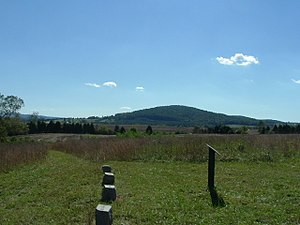
Slaget ved Cedar Mountain / Slaget
Cedar Mountain battlefield, mod syd fra det omtrentlige sydvestlige hjørne af hvedemarken
Cedar Mountain
Slaget ved Cedar Mountain blev udkæmpet den 9. august 1862 i Culpeper County i Virginia som led i Nordlige Virginia kampagnen i den amerikanske borgerkrig.